Mary Florence Denton

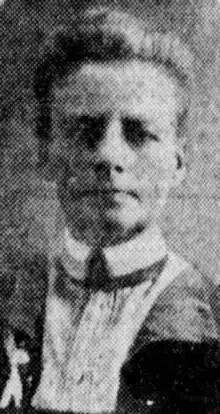
Mary Florence Denton, from a 1918 newspaper.

Mary Florence Denton (July 4, 1857 – December 24, 1947) was an American educator in Japan, and a longtime member of the faculty at Doshisha University in Kyoto.